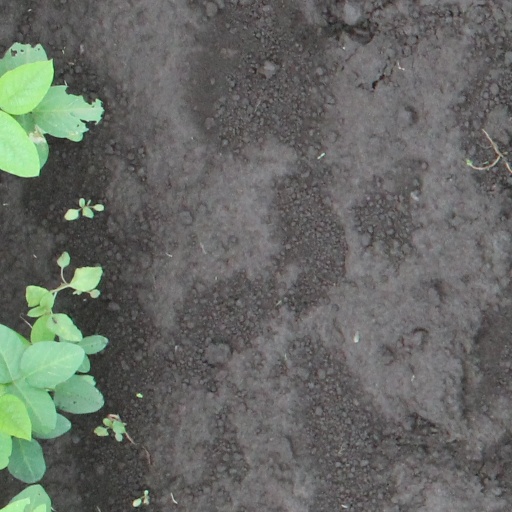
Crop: soybean